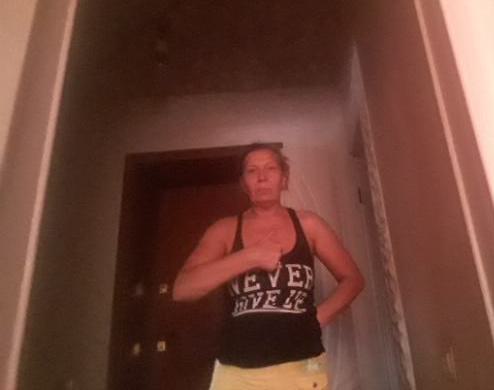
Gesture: like